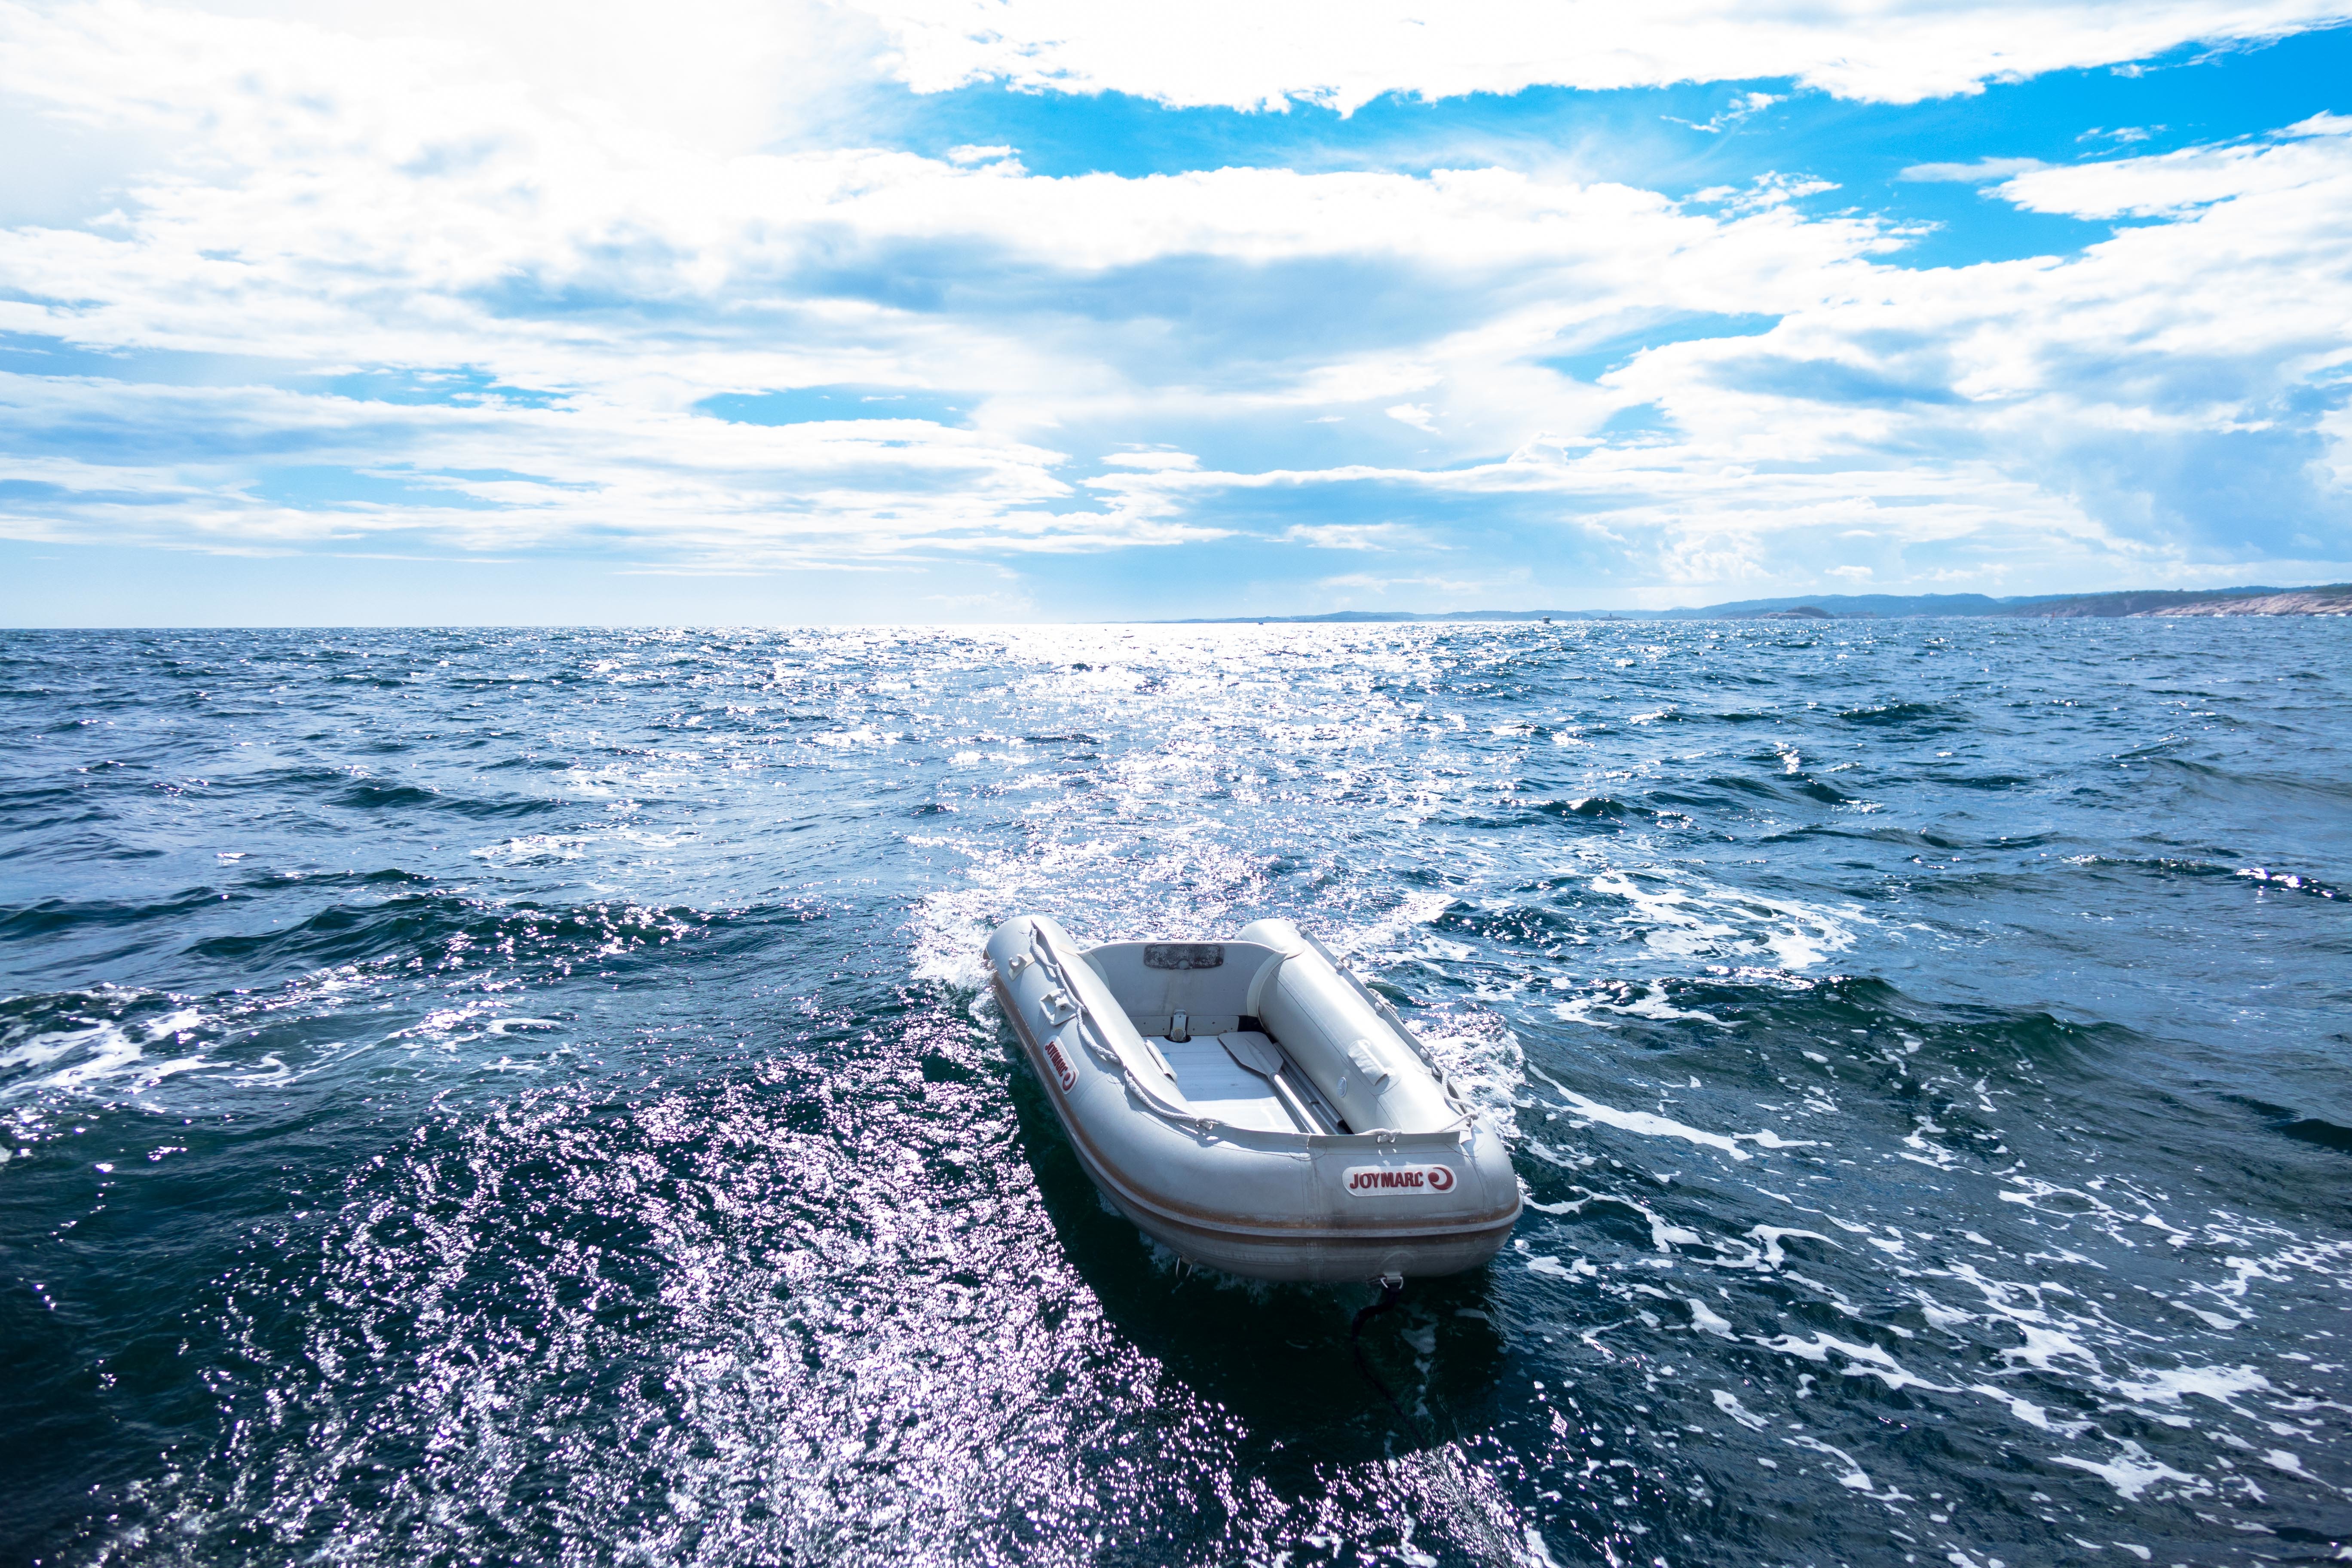
vehicle, boat, sea, ecosystem, ocean, wind wave, coast, boating, wave, watercraft, sailing, yacht, passenger ship